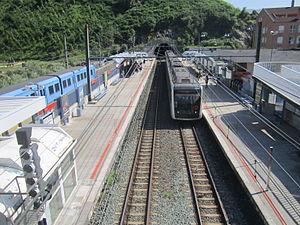
Lutxana est une station du métro de Bilbao, située dans le quartier de Luchana-Enécuri, dans le territoire municipal d'Erandio. C'est la dernière gare de la ligne 1 avant de rejoindre la ligne 2 dans la Station de San Inazio, à Bilbao.